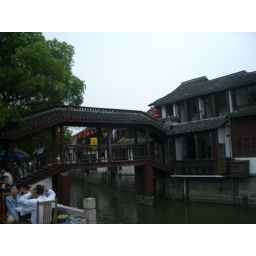
A small traditional bridge over a small dirty canal. This place is very much traditional untouristified China.